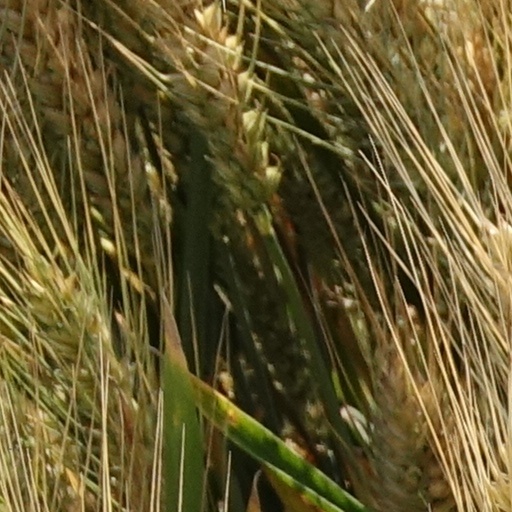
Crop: wheat